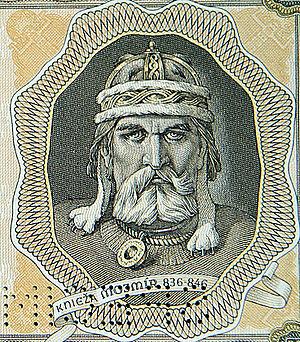
Mojmír Iᵉʳ est le premier souverain de Grande-Moravie qui soit historiquement connu, fondateur de la dynastie des Mojmírides. La date de sa naissance est incertaine. Il est probablement décédé en 846. Ratislav lui succède.